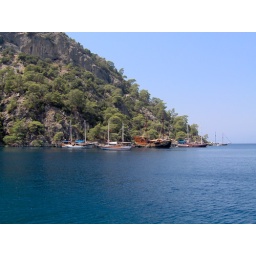
this was taken off a boat in turkey in blue lagoon.